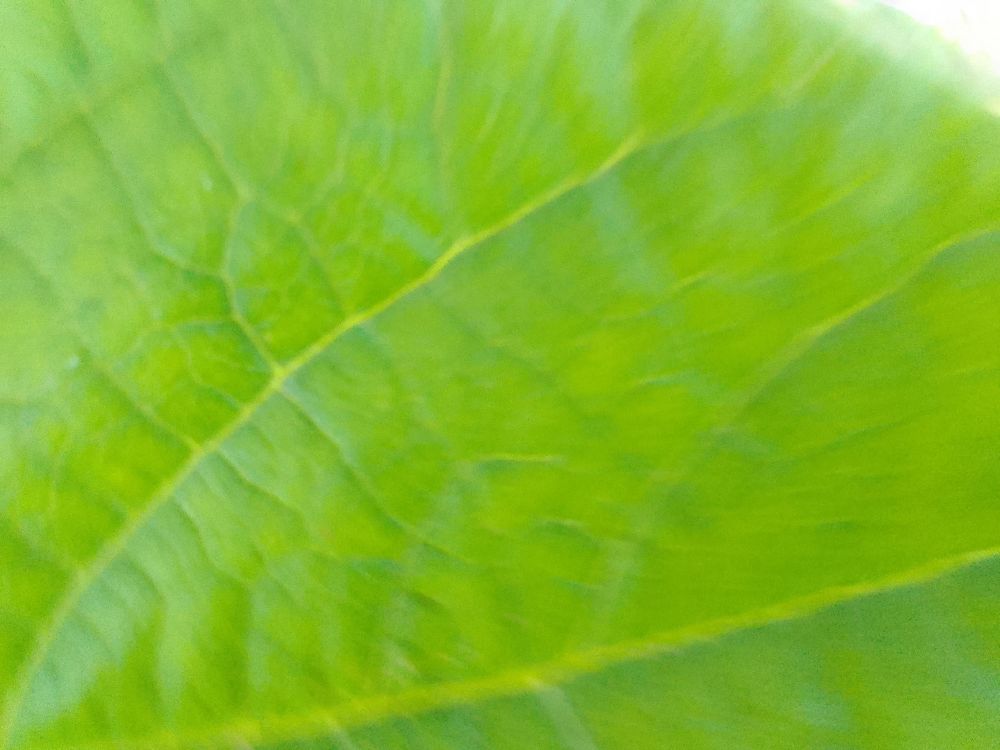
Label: healthy